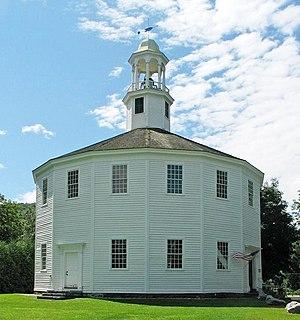
Richmond est une ville de l'État américain du Vermont, située dans le comté de Chittenden. Selon le recensement de 2010, sa population est de 4 081 habitants.